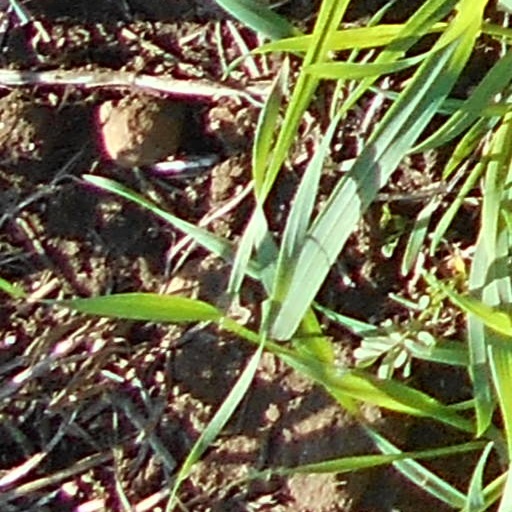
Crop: wheat